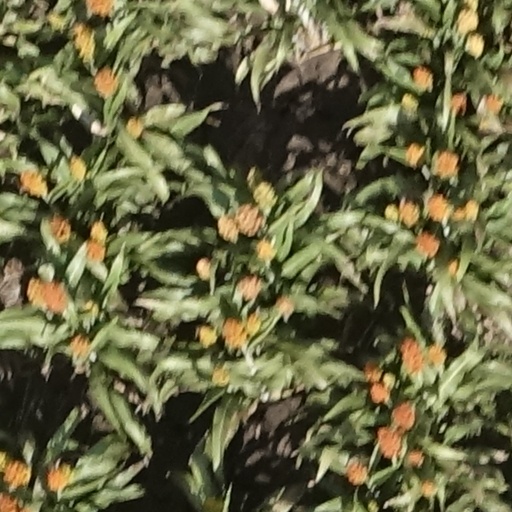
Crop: sorghum